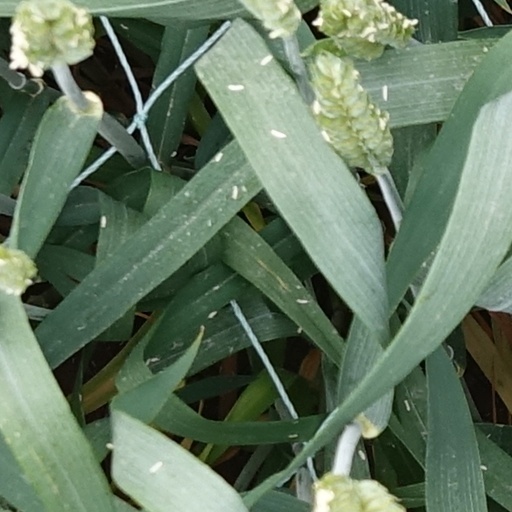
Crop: wheat